History of France (1900–present)

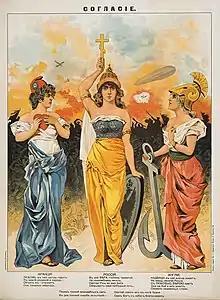
Marianne (left), Mother Russia (centre) and Britannia (right) personifying the Triple Entente as opposed to the Triple Alliance

In an effort to isolate Germany, France successfully formed alliances with Russia and Great Britain. First came the Franco-Russian Alliance of 1894, then the 1904 Entente Cordiale with Great Britain, and finally the Anglo-Russian Entente in 1907 which became the Triple Entente. This alliance with Britain and Russia against Germany and Austria in 1914 led Russia, Britain, and France to enter World War I as Allies. Military leaders in Berlin planned to defeat first France, then Russia.